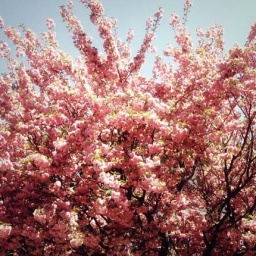
Ruffled, pink cherry blossom tree in spring. Available in my photo shop.